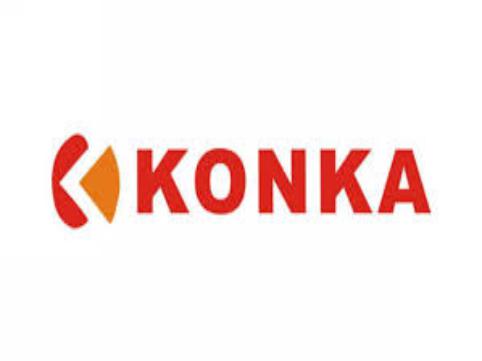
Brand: Konka
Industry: Electronic